Fell Exhibition Slate Mine

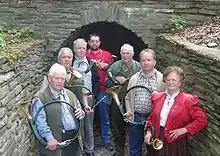
Fell Buglers.

The Fell Exhibition Slate Mine, also known as the Barbara-Hoffnung Exhibition Mine, is a former slate mine in Germany located about 20km east of Trier and about 60km east of Luxembourg City near the villages of Fell and Thomm. The exhibition mine is open to visitors every day from April to October. It consists of two roof slate mines from the early 20th century that are situated one above the other, a slate mining trail, and a mining museum.